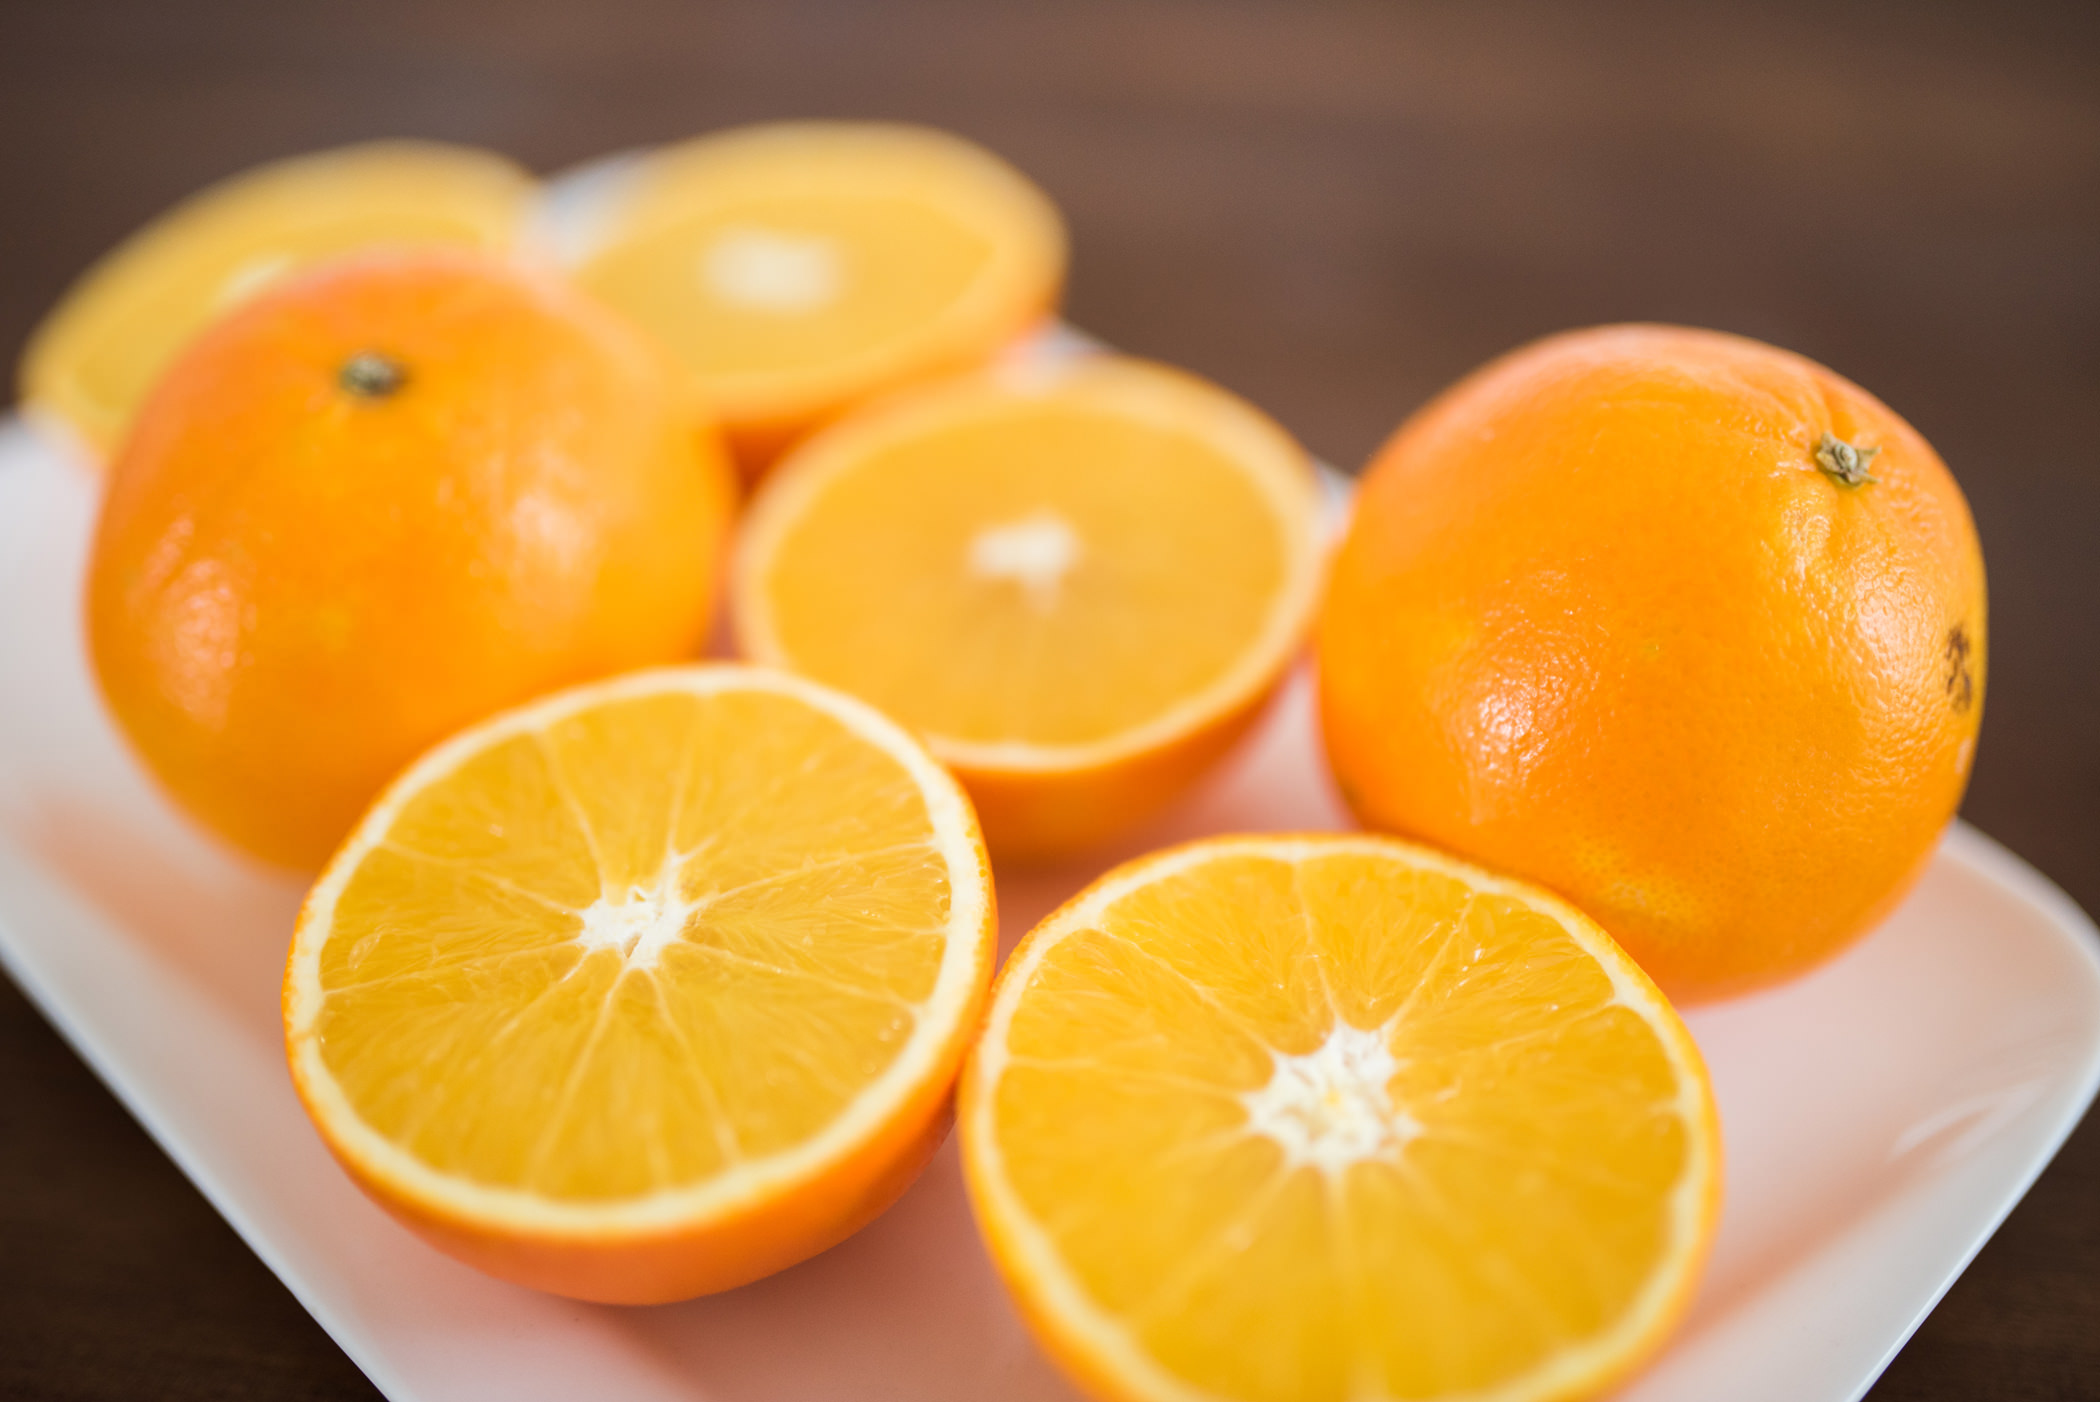
food, citrus, fruit, meyer lemon, rangpur, citric acid, lemon, clementine, orange, bitter orange, valencia orange, citron, tangelo, tangerine, lime, plant, ingredient, vegetarian food, produce, sweet lemon, mandarin orange, cuisine, grapefruit, still life, natural foods, seedless fruit, kumquat, calamondin, still life photography